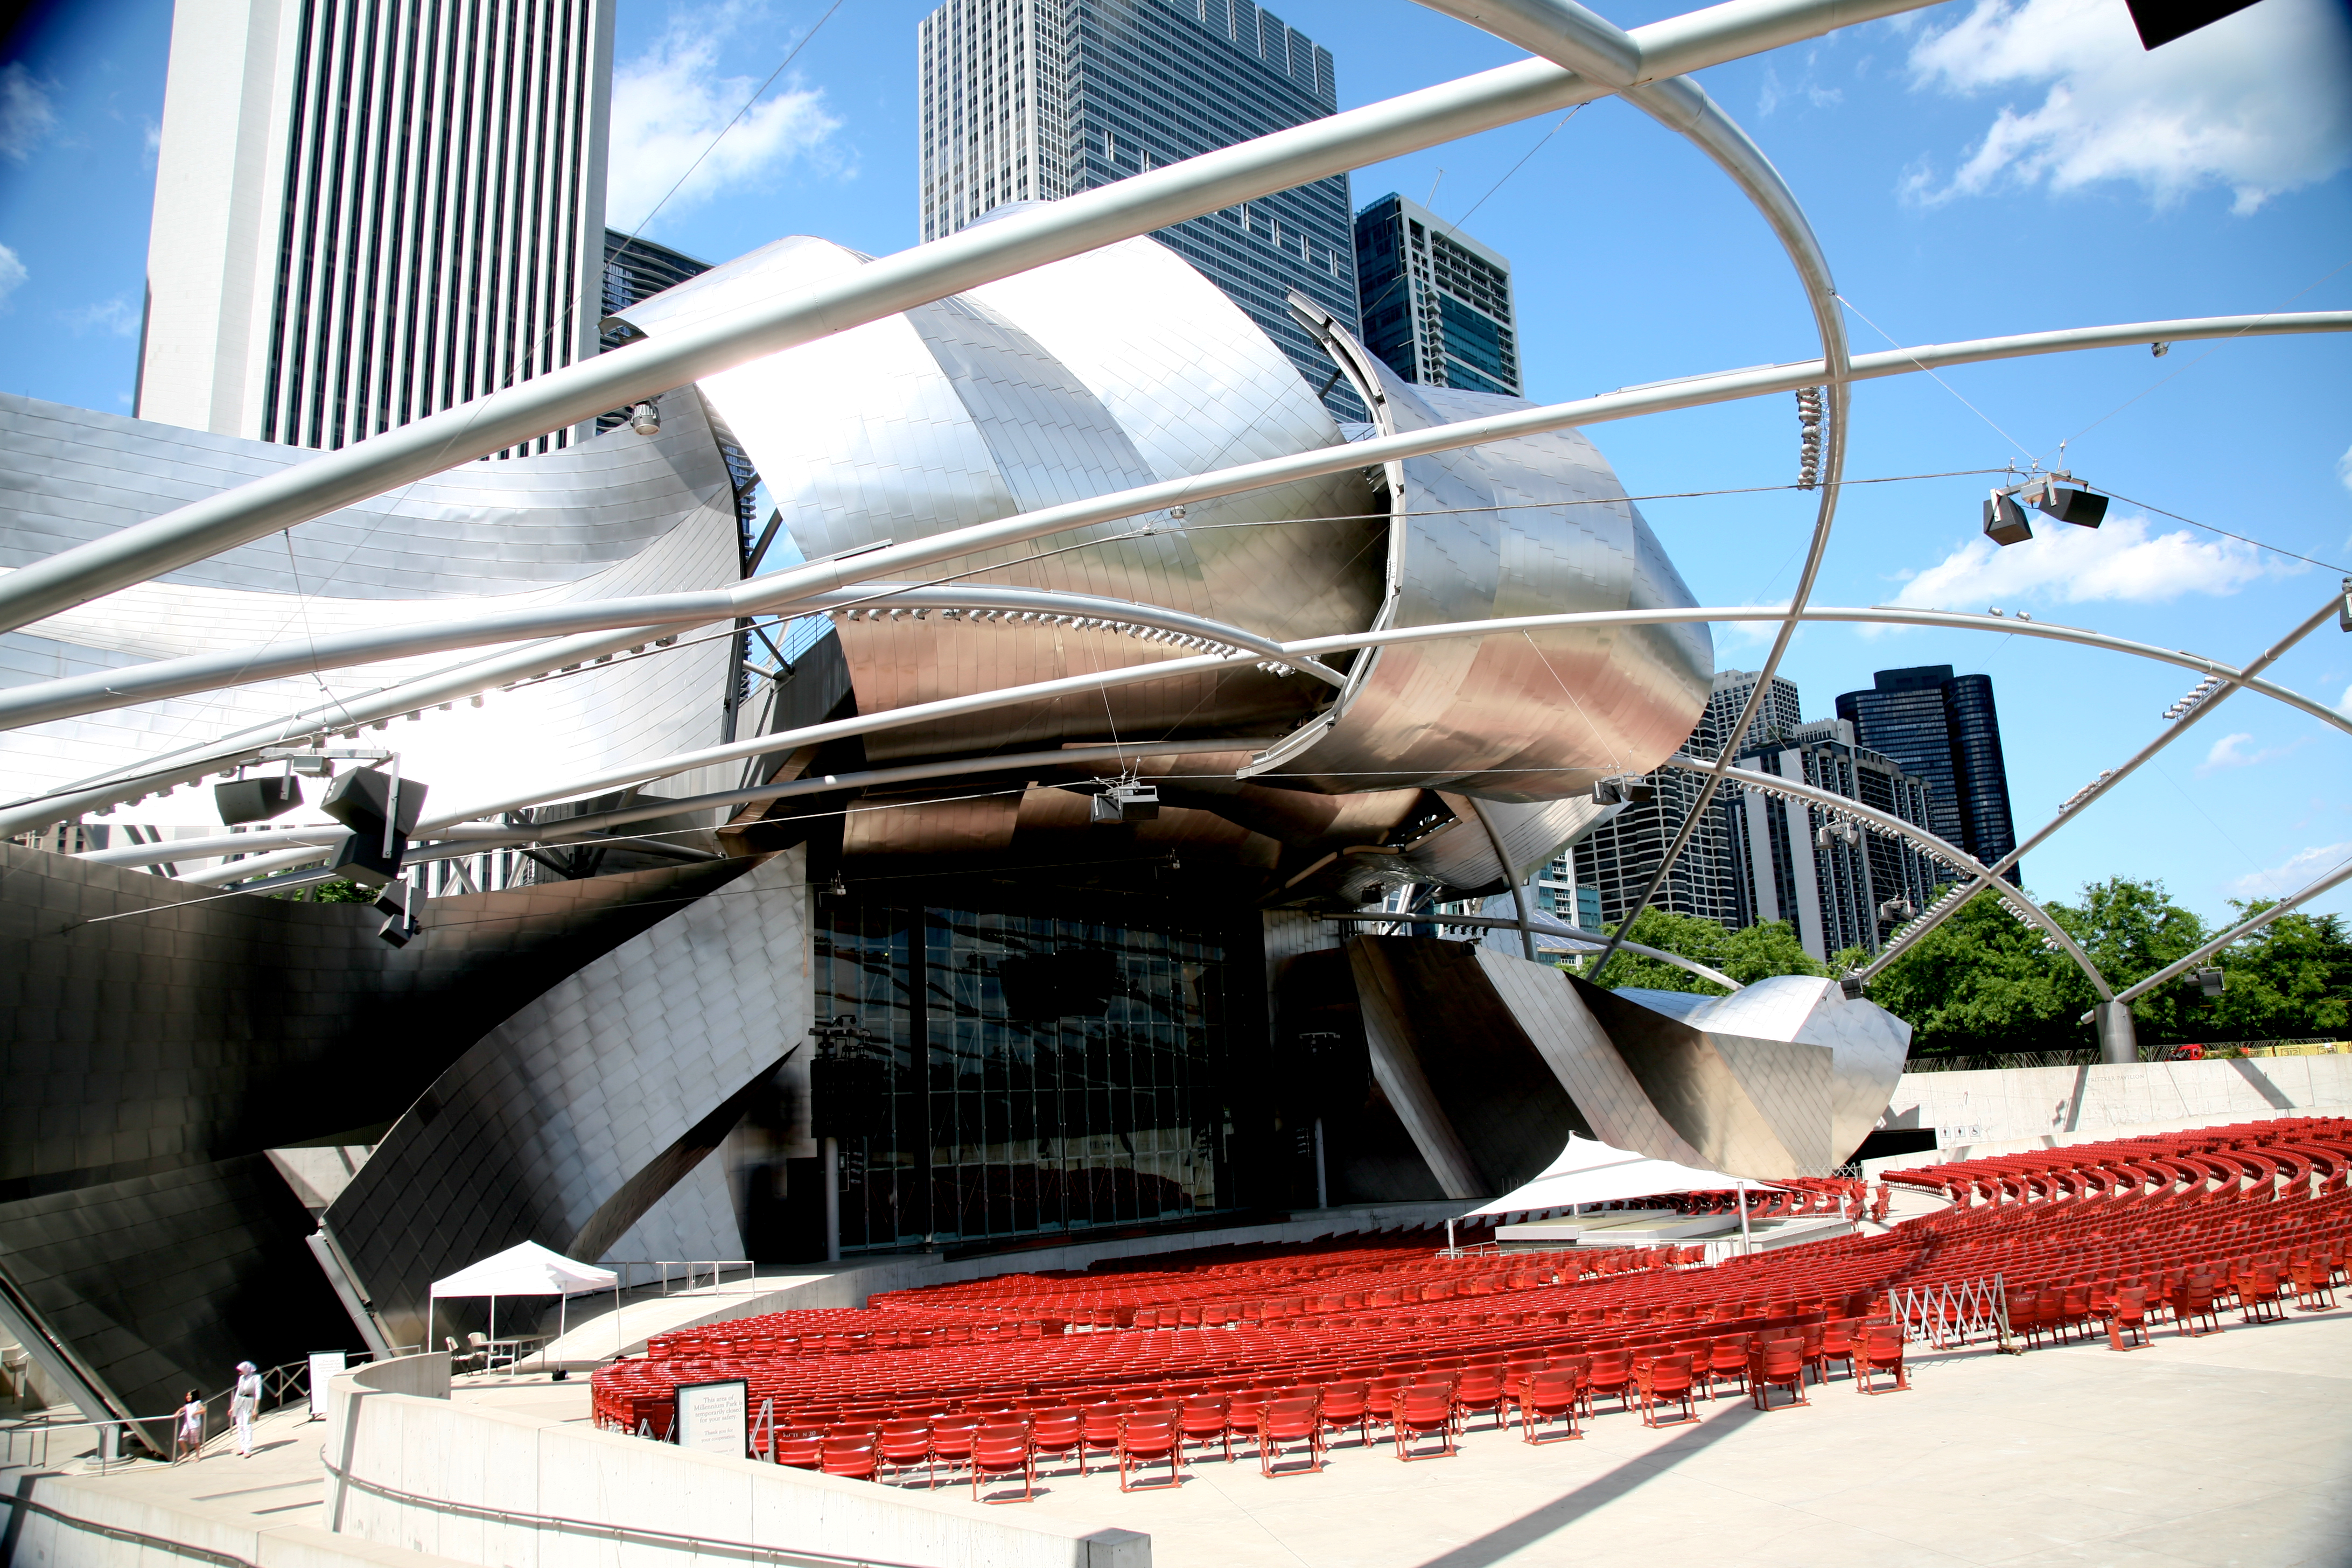
cloud, structure, vehicle, aviation, canon, park, chicago, stadium, nuages, illinois, pavilion, fountain, urbanlandscape, enfants, gehry, canon5d, joie, millenniumpark, clats, jaypritzker, bridgeway, r acteur, sport venue